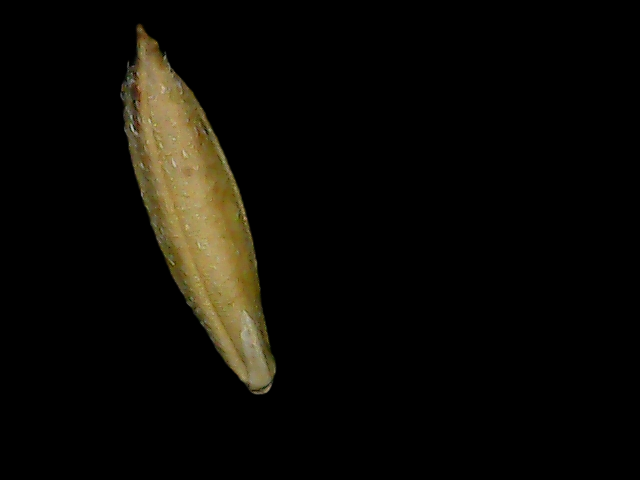
Rice variety: Bd49